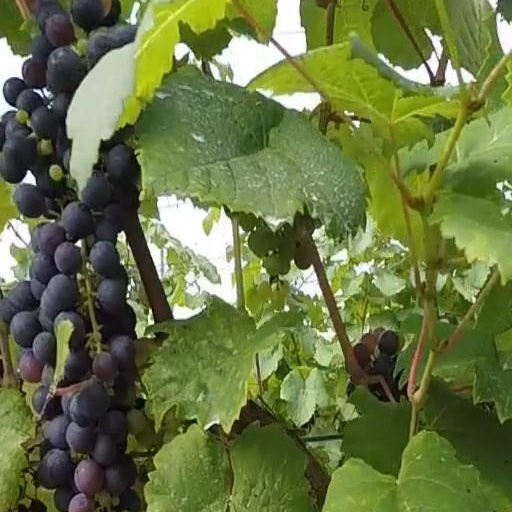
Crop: grape